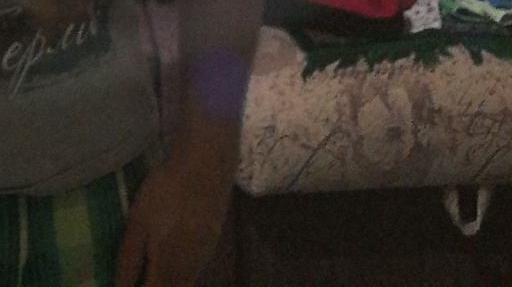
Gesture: no_gesture